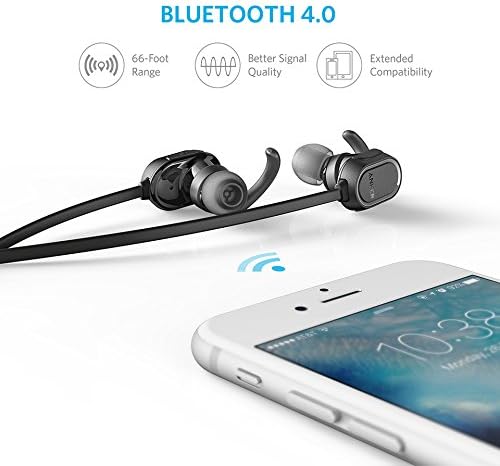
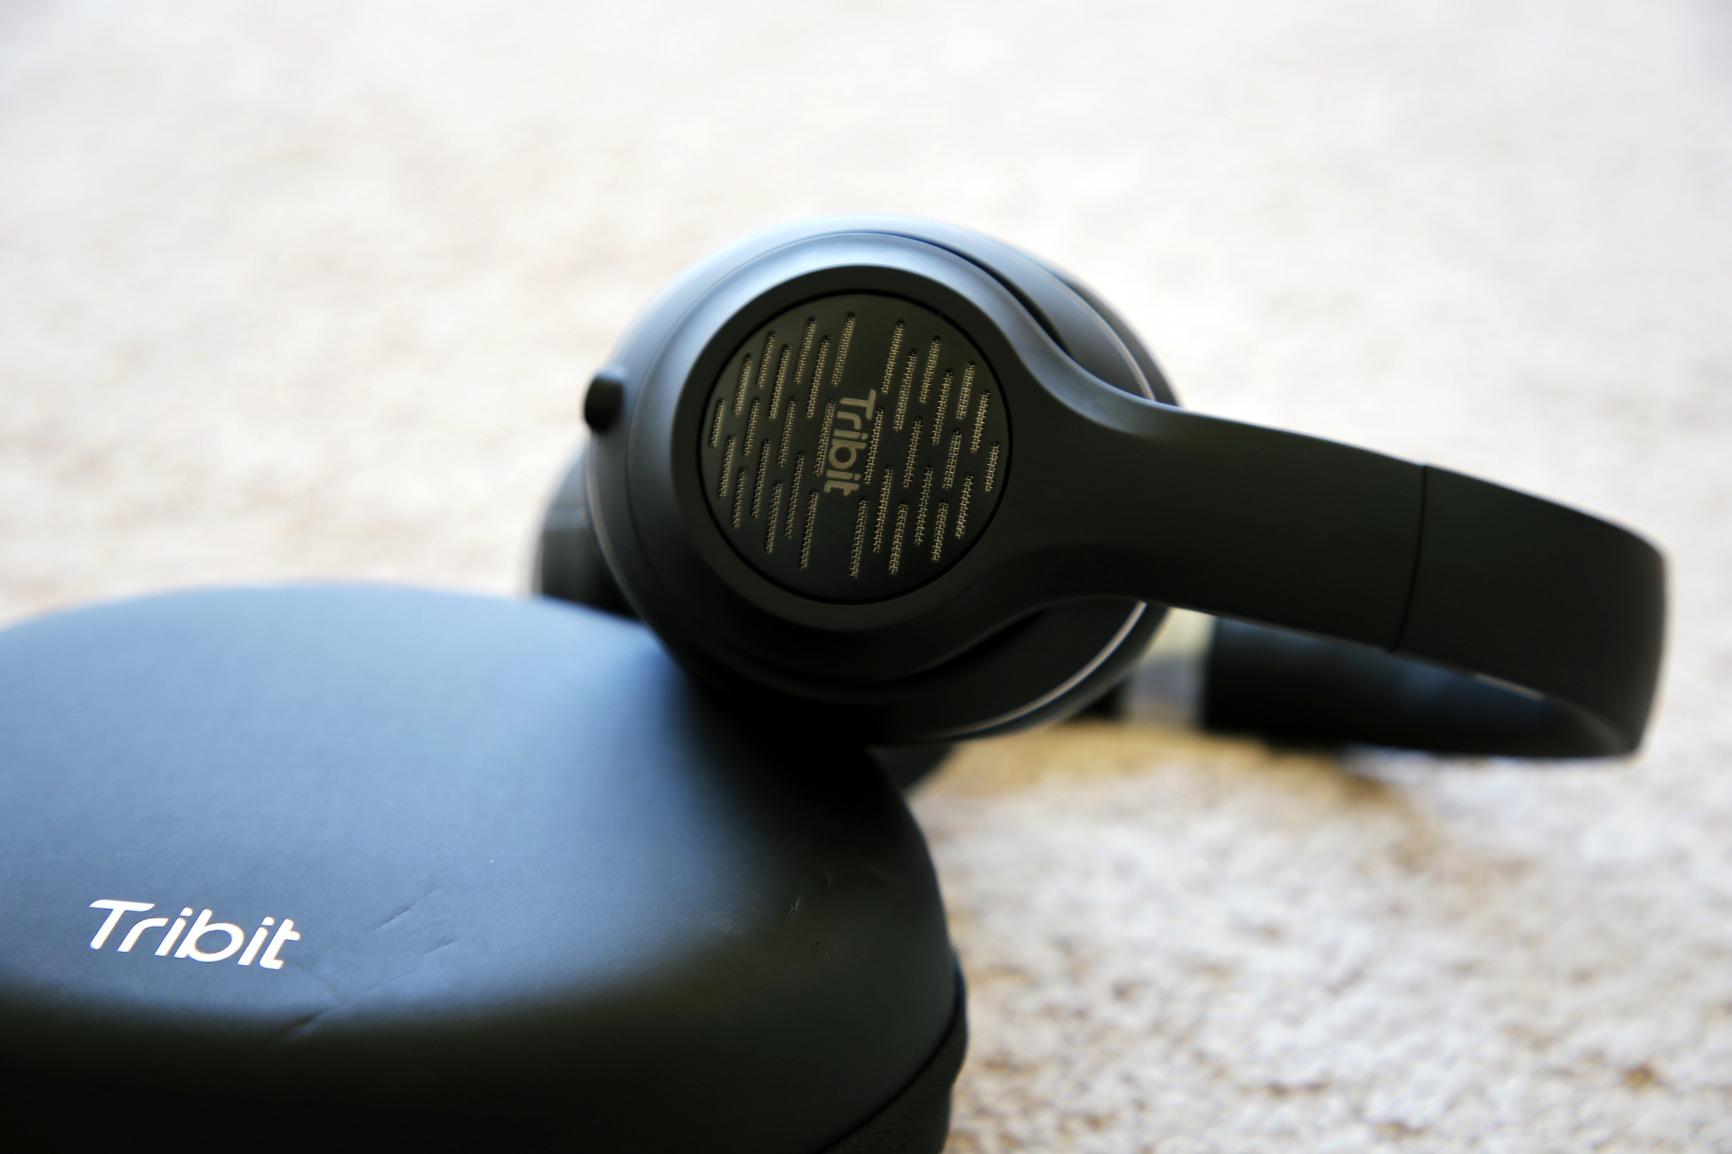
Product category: headphones
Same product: no